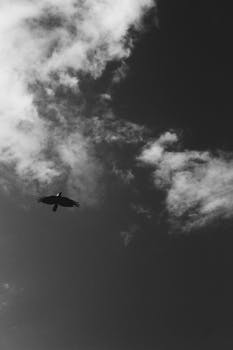
Label: No Watermark